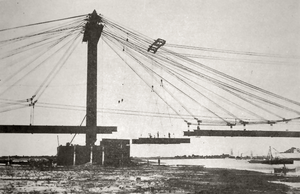
Gaston Leinekugel Le Cocq est un ingénieur français, né à Cambrai le 29 novembre 1867, mort à Perpezac-le-Blanc le 18 février 1965.